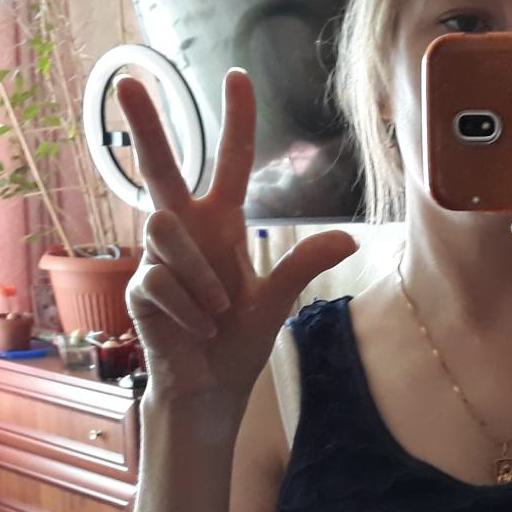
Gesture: three2